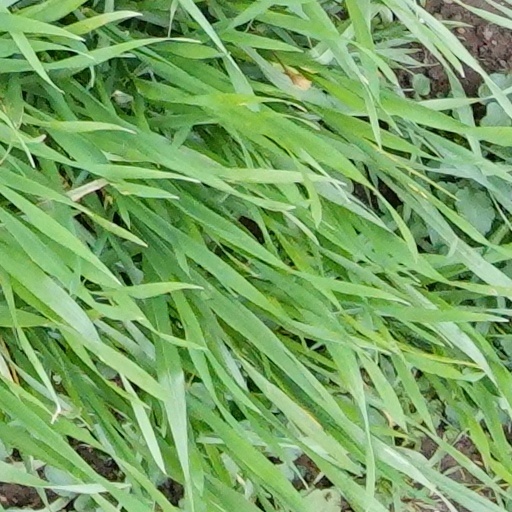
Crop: wheat